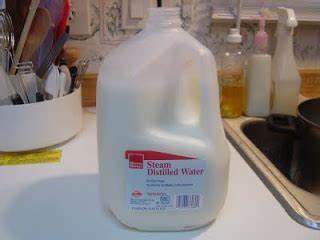
Waste category: plastic